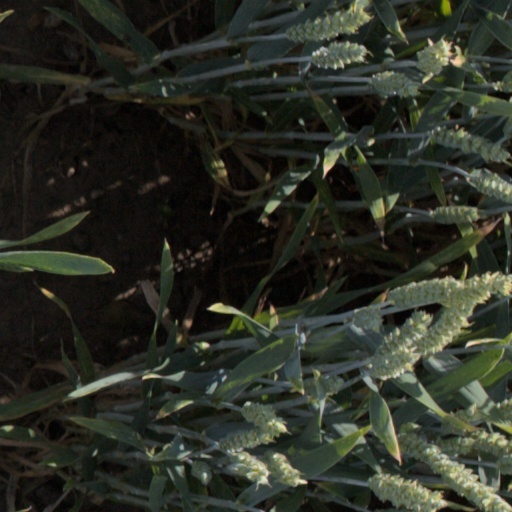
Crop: wheat